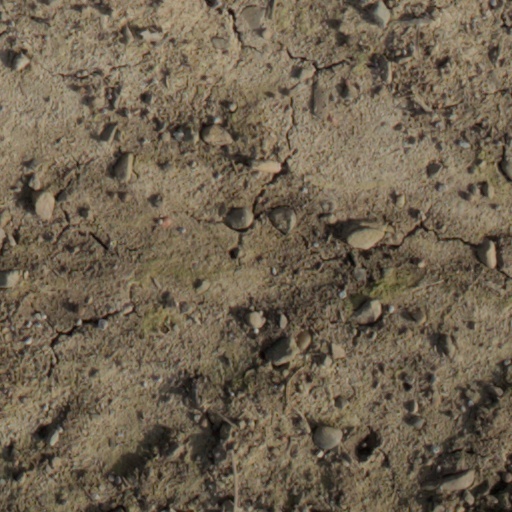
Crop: wheat